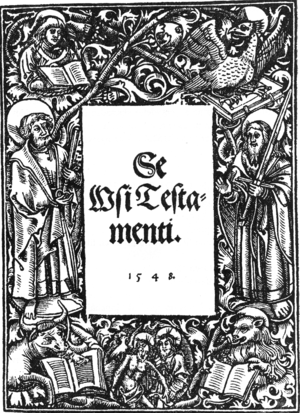
Se Wsi Testamenti est la première traduction du Nouveau Testament en Finnois, par Mikael Agricola, évêque de Turku. Généralement considéré comme sa principale œuvre, le manuscrit fut complété en 1543, mais fut corrigé pendant cinq autres années. Le travail prit au total onze ans. Cette œuvre, imprimée à Stockholm en 1548, se basait principalement sur le dialecte de Turku.